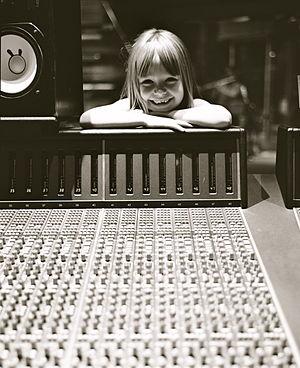
Connie Talbot, née le 20 novembre 2000 à Streetly, Midlands de l'Ouest, est une jeune chanteuse britannique qui a participé à la saison 1 de Britain's Got Talent à l'âge de six ans en 2007, et est arrivée à la 2ᵉ place. Elle chante chez elle puis les partage via youtube.